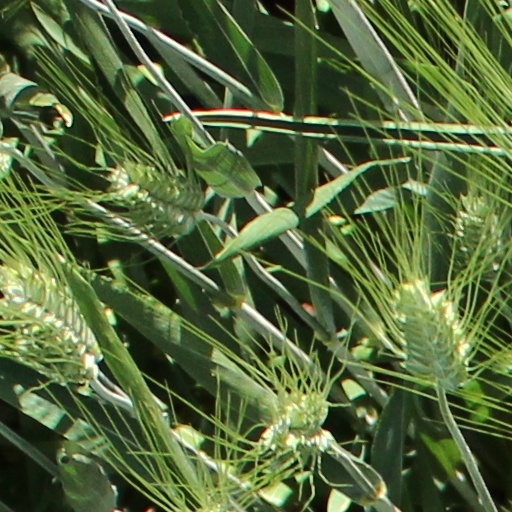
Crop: wheat